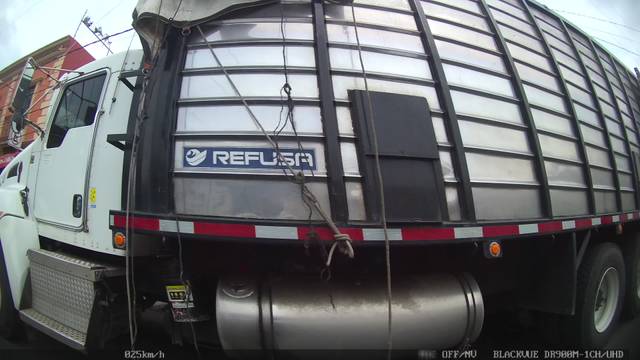
Region: Mexico
Coordinates: 18.906, -98.44